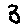
Label: 3